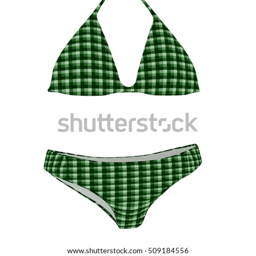
lift in the stairwell , 3d - illustration